Eurema nilgiriensis

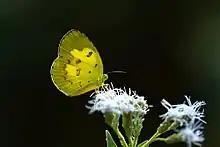
"Eurema nilgiriensis" from Kozhikode, Kerala

It is closely related to "Eurema andersoni", "Eurema ormistoni", "Eurema celebensis" and "Eurema beatrix". This species is known only from south India.